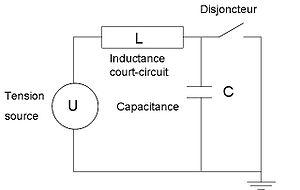
La tension transitoire de rétablissement est la tension électrique qui se rétablit aux bornes d'un appareillage électrique lorsqu'il interrompt un courant alternatif.